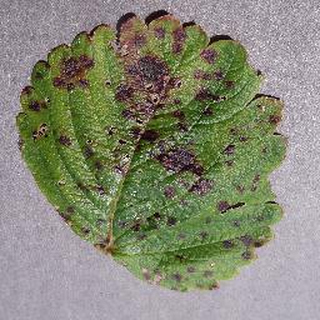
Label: strawberry_leaf_scorch